Nathalie Weinzierl

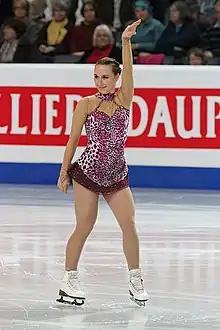
Weinzierl in 2012

Nathalie Weinzierl (born 8 April 1994) is a former competitive German figure skater. She is a two-time German national champion (2014, 2017) and has won eleven senior international medals, including gold at the Bavarian Open, Dragon Trophy, and Egna Trophy, and Merano Cup. She has placed as high as 7th at the European Championships and competed at the 2014 Winter Olympics in Sochi.